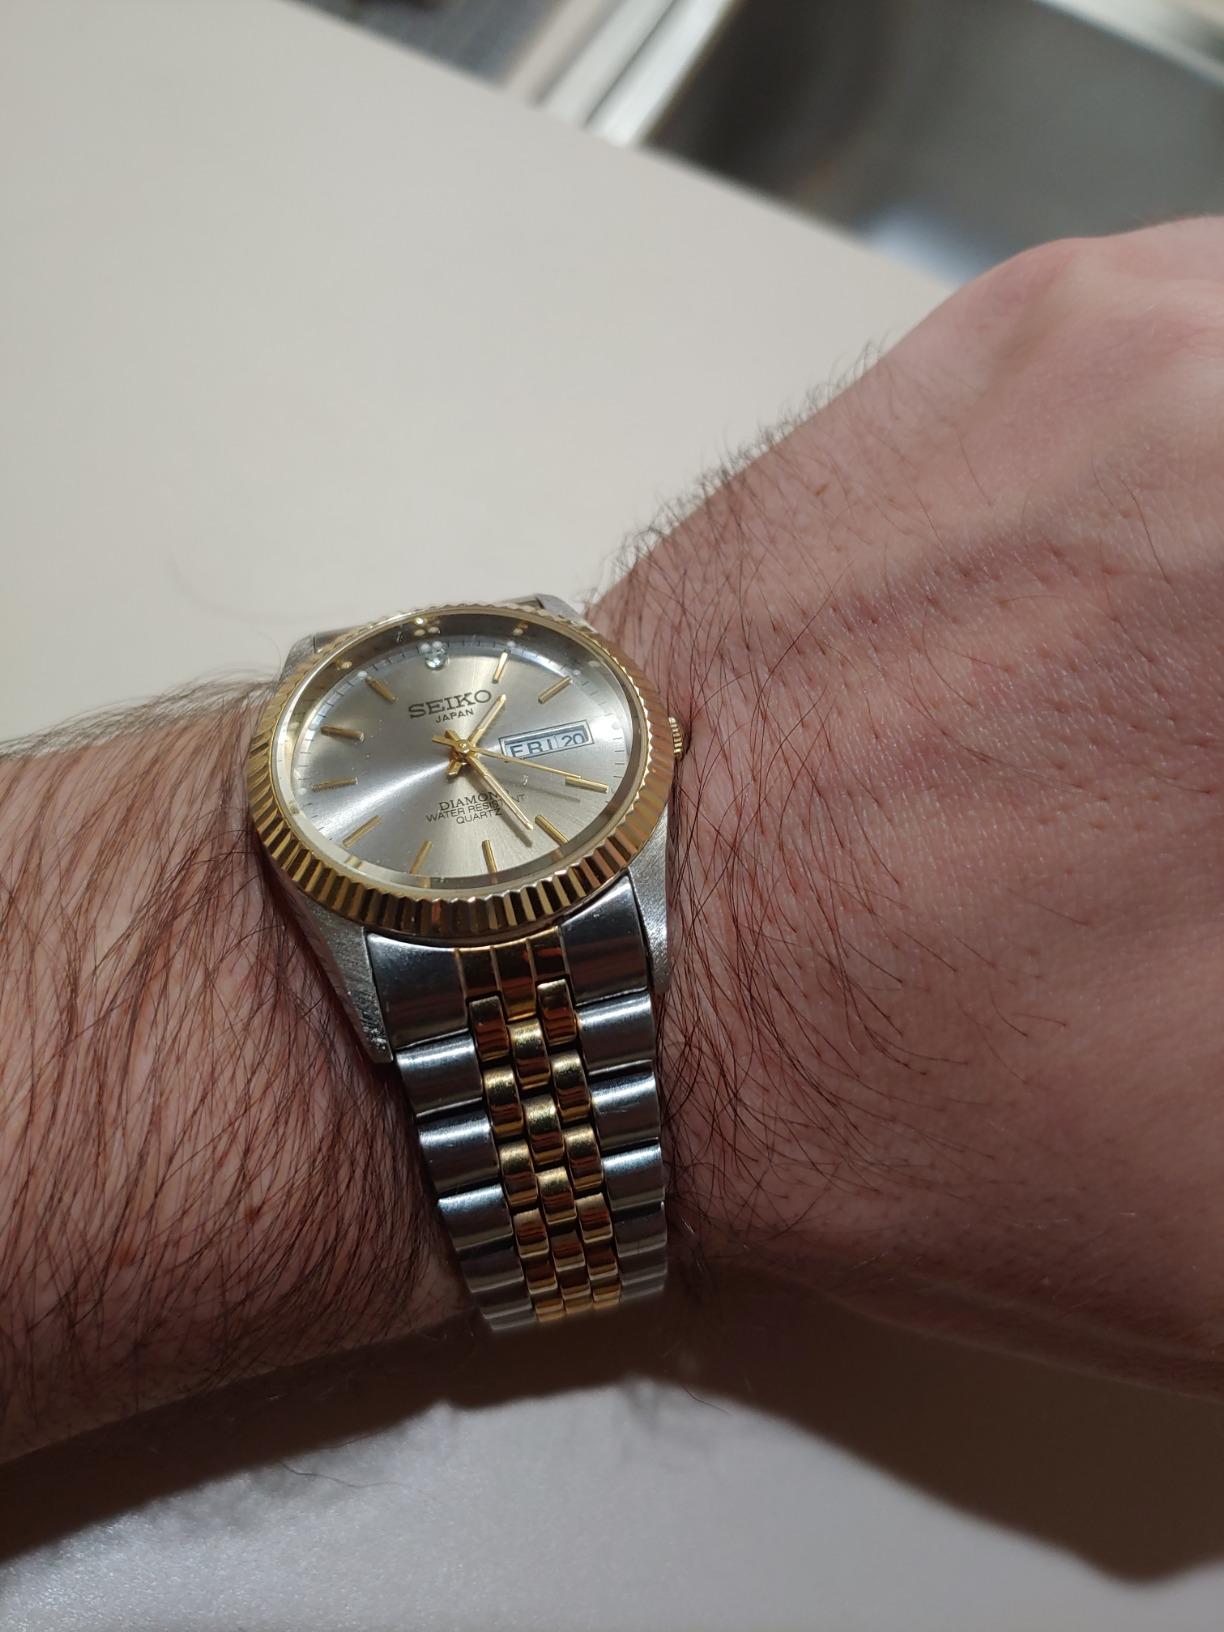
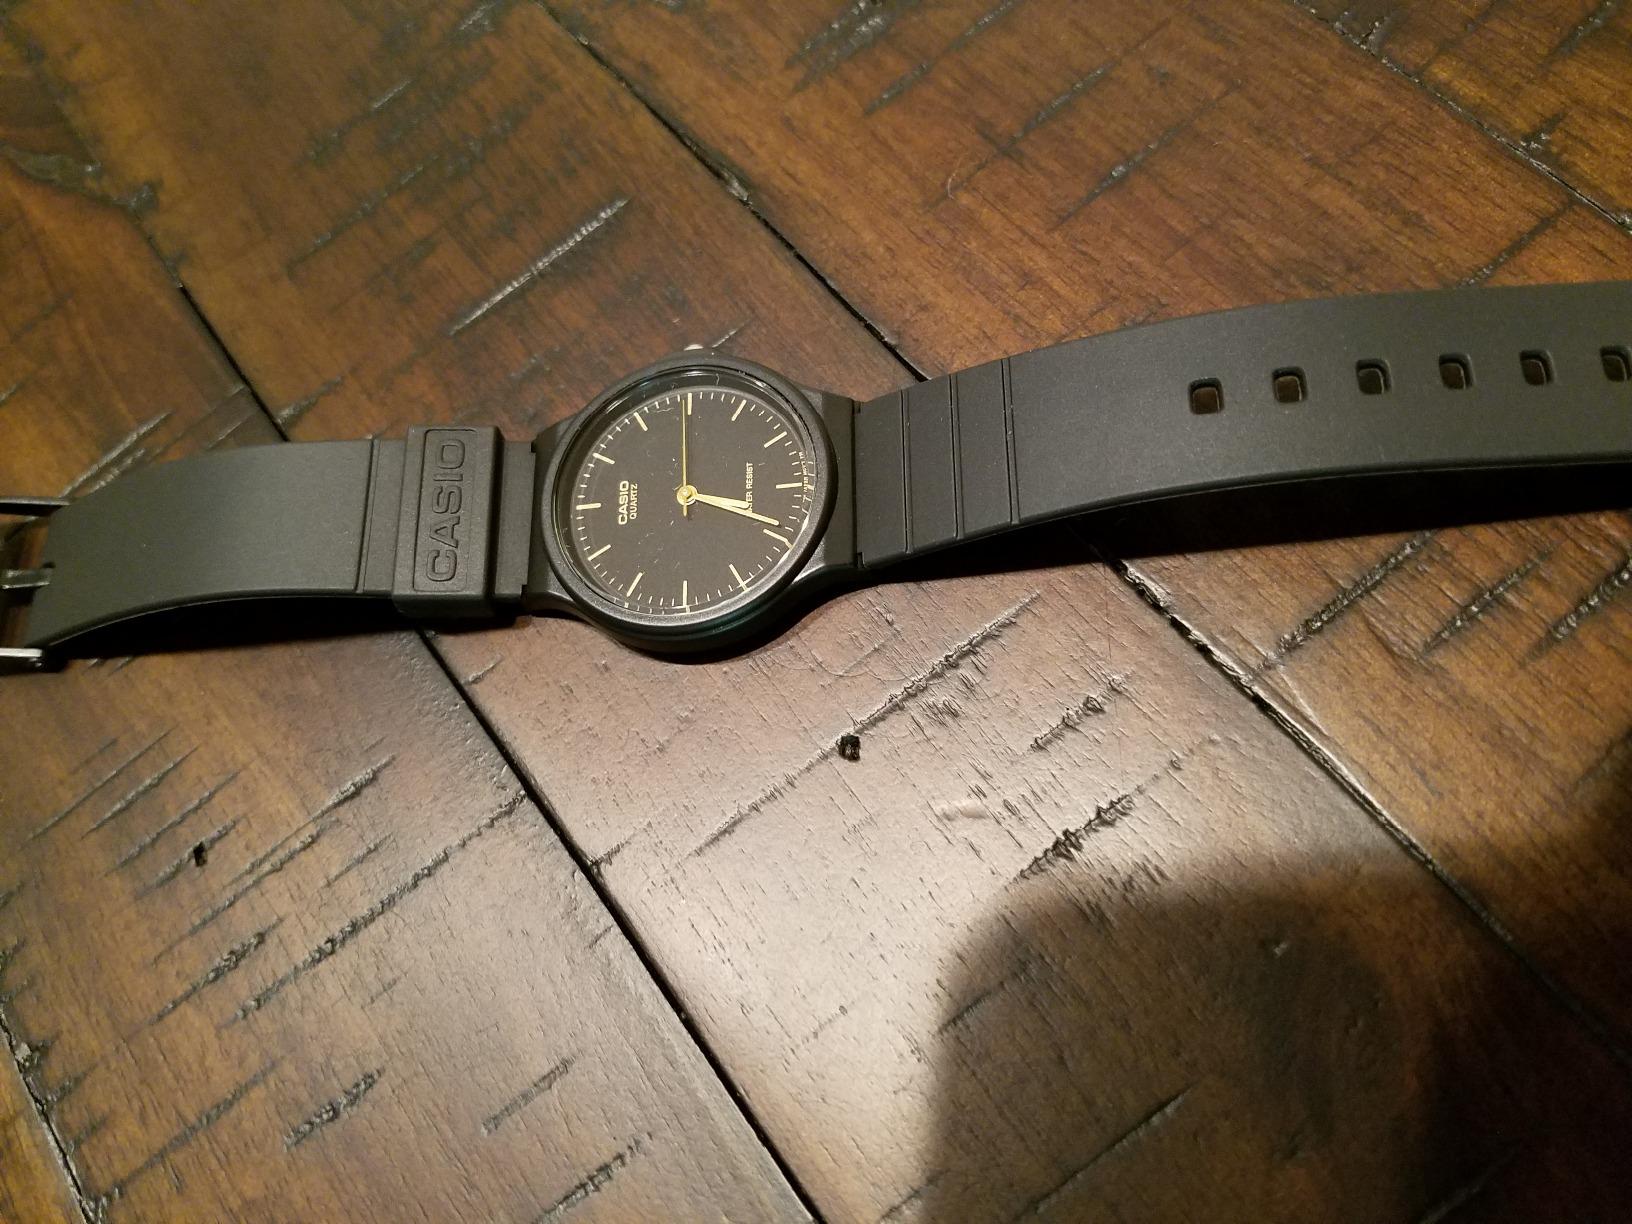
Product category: accessories_watch
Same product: no